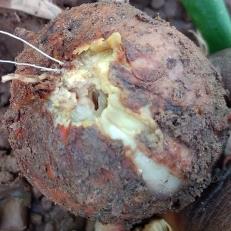
Crop: Onion
Condition: bulb-blight-d